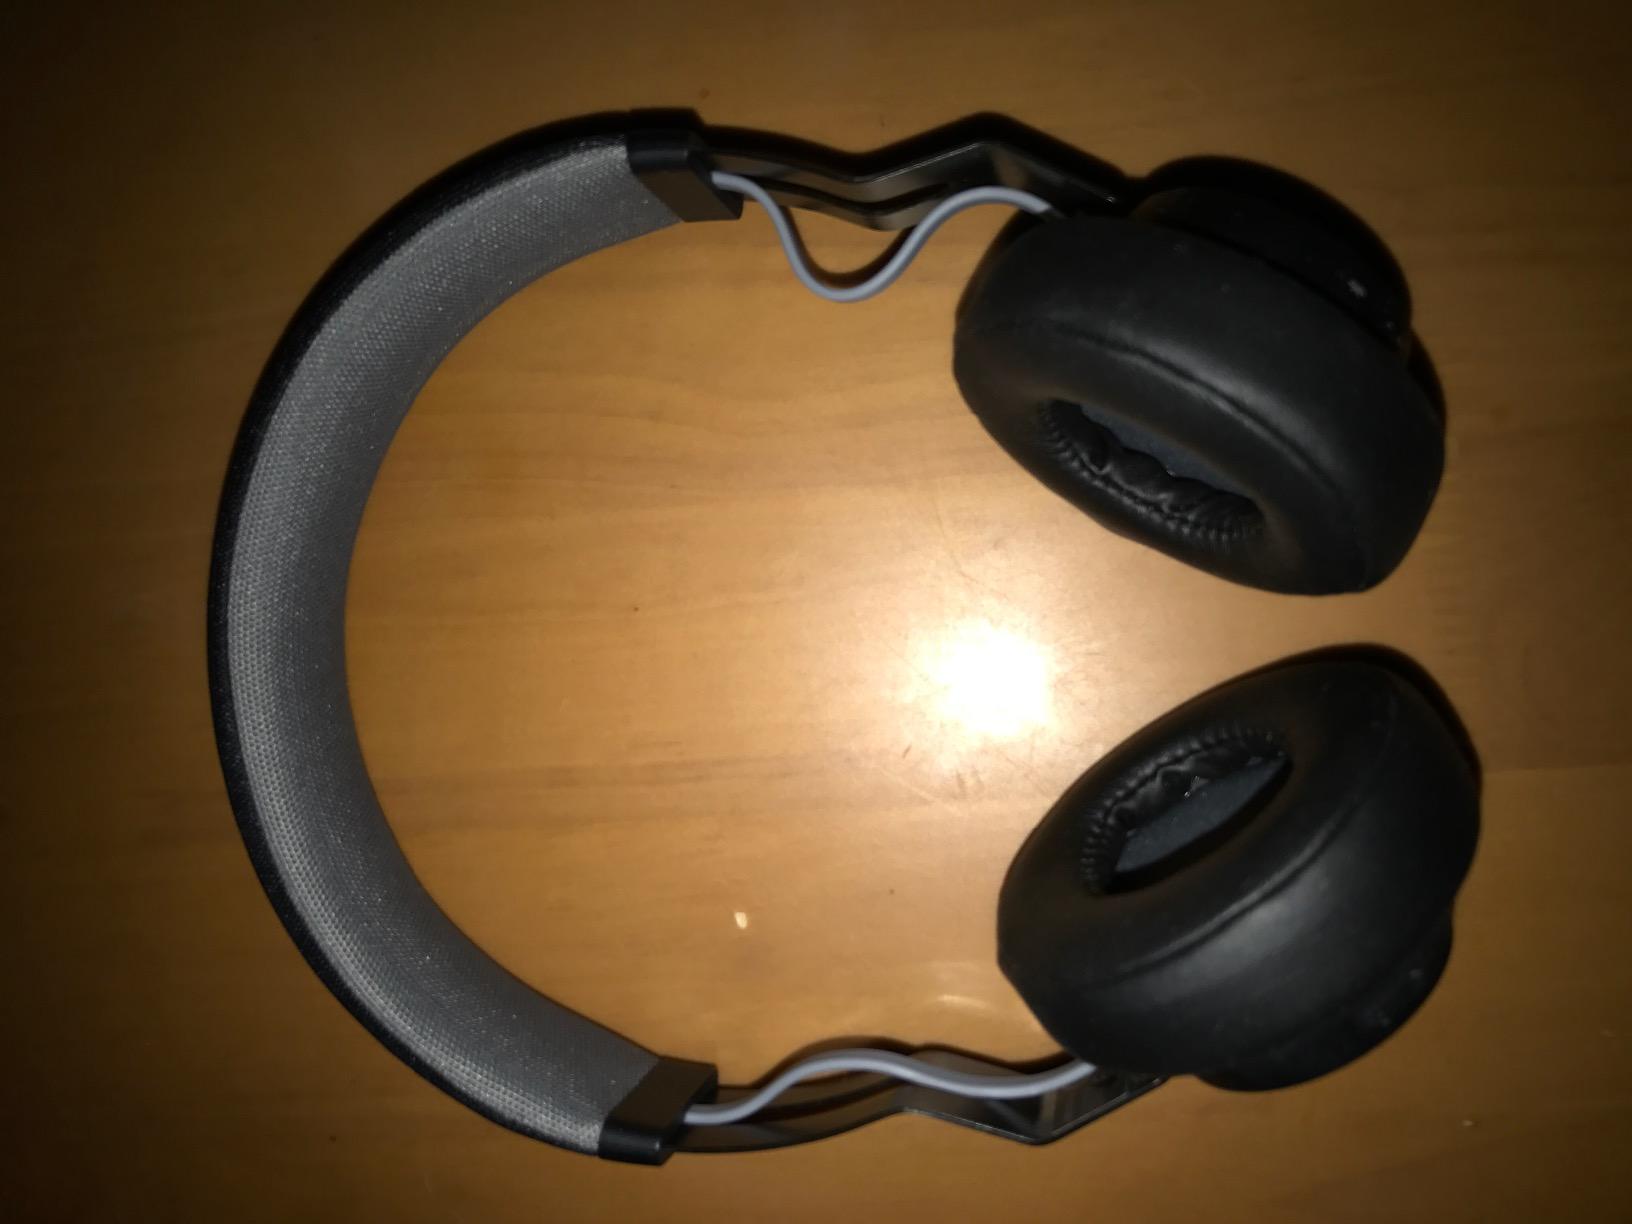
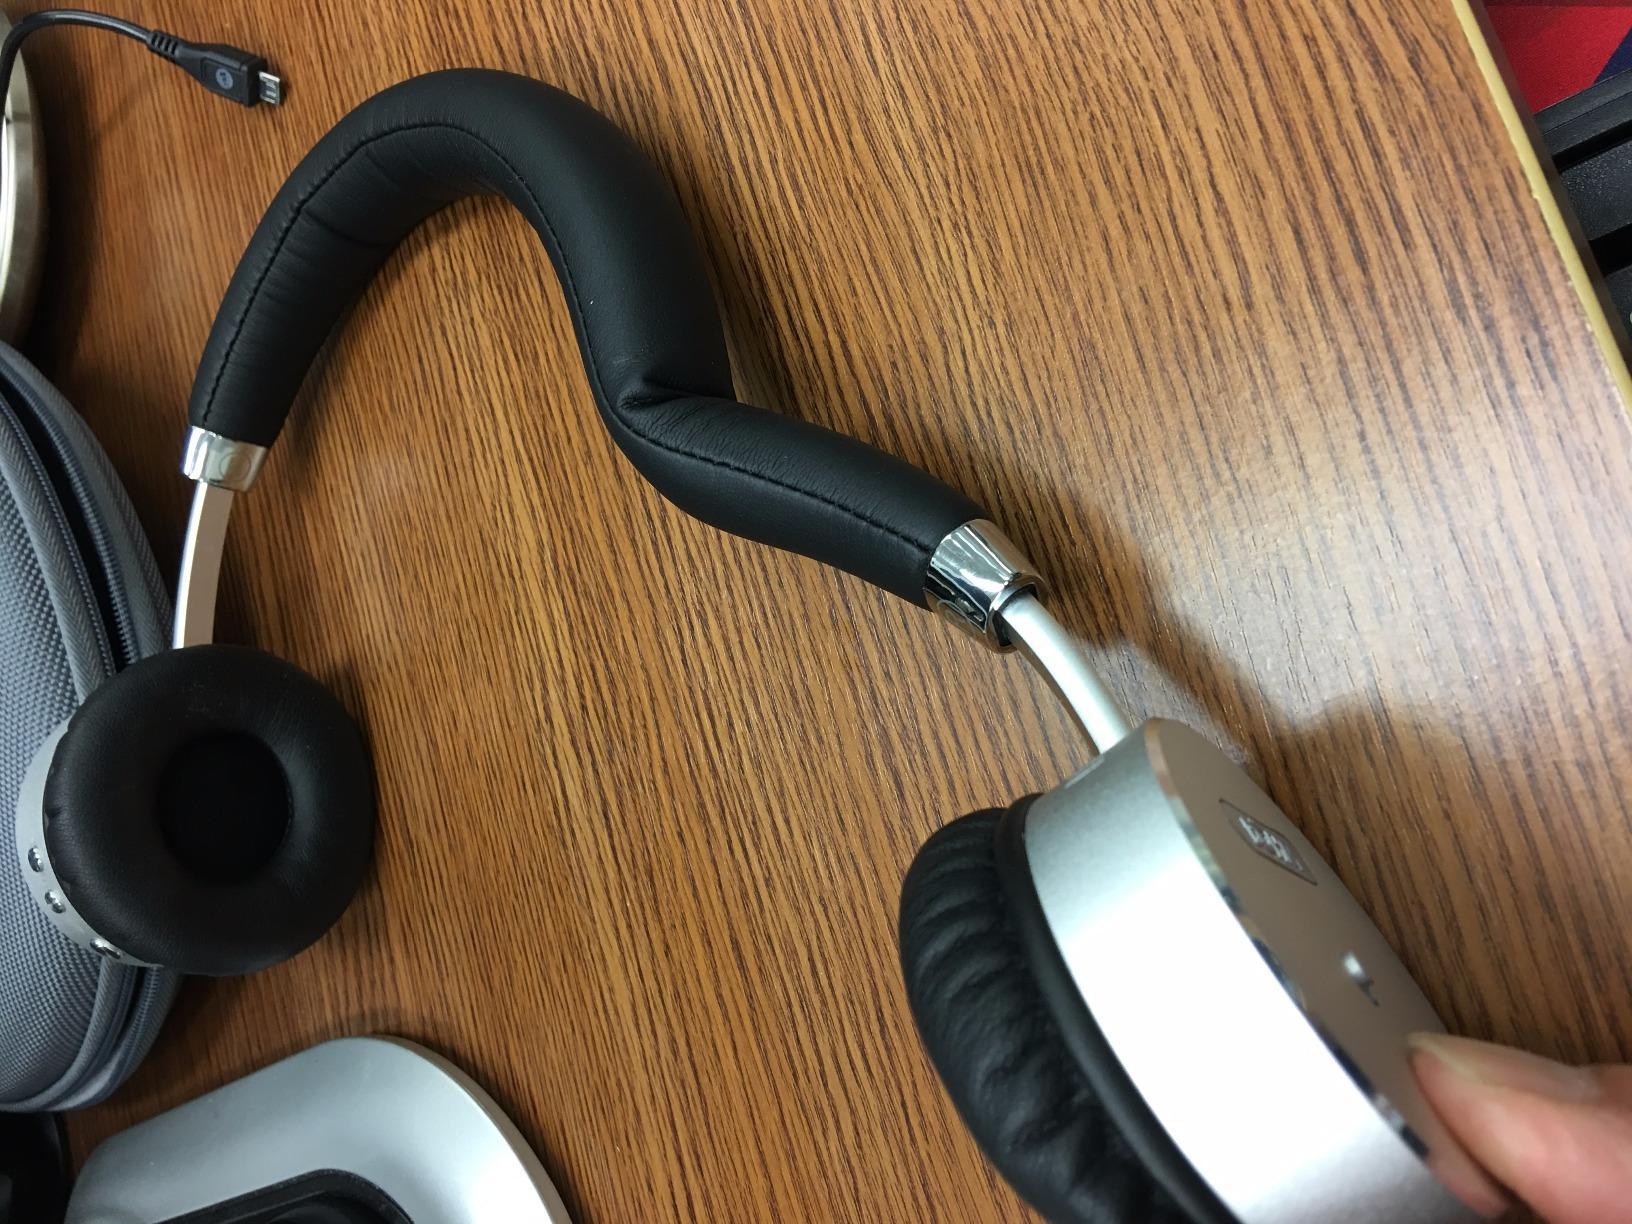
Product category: headphones
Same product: no